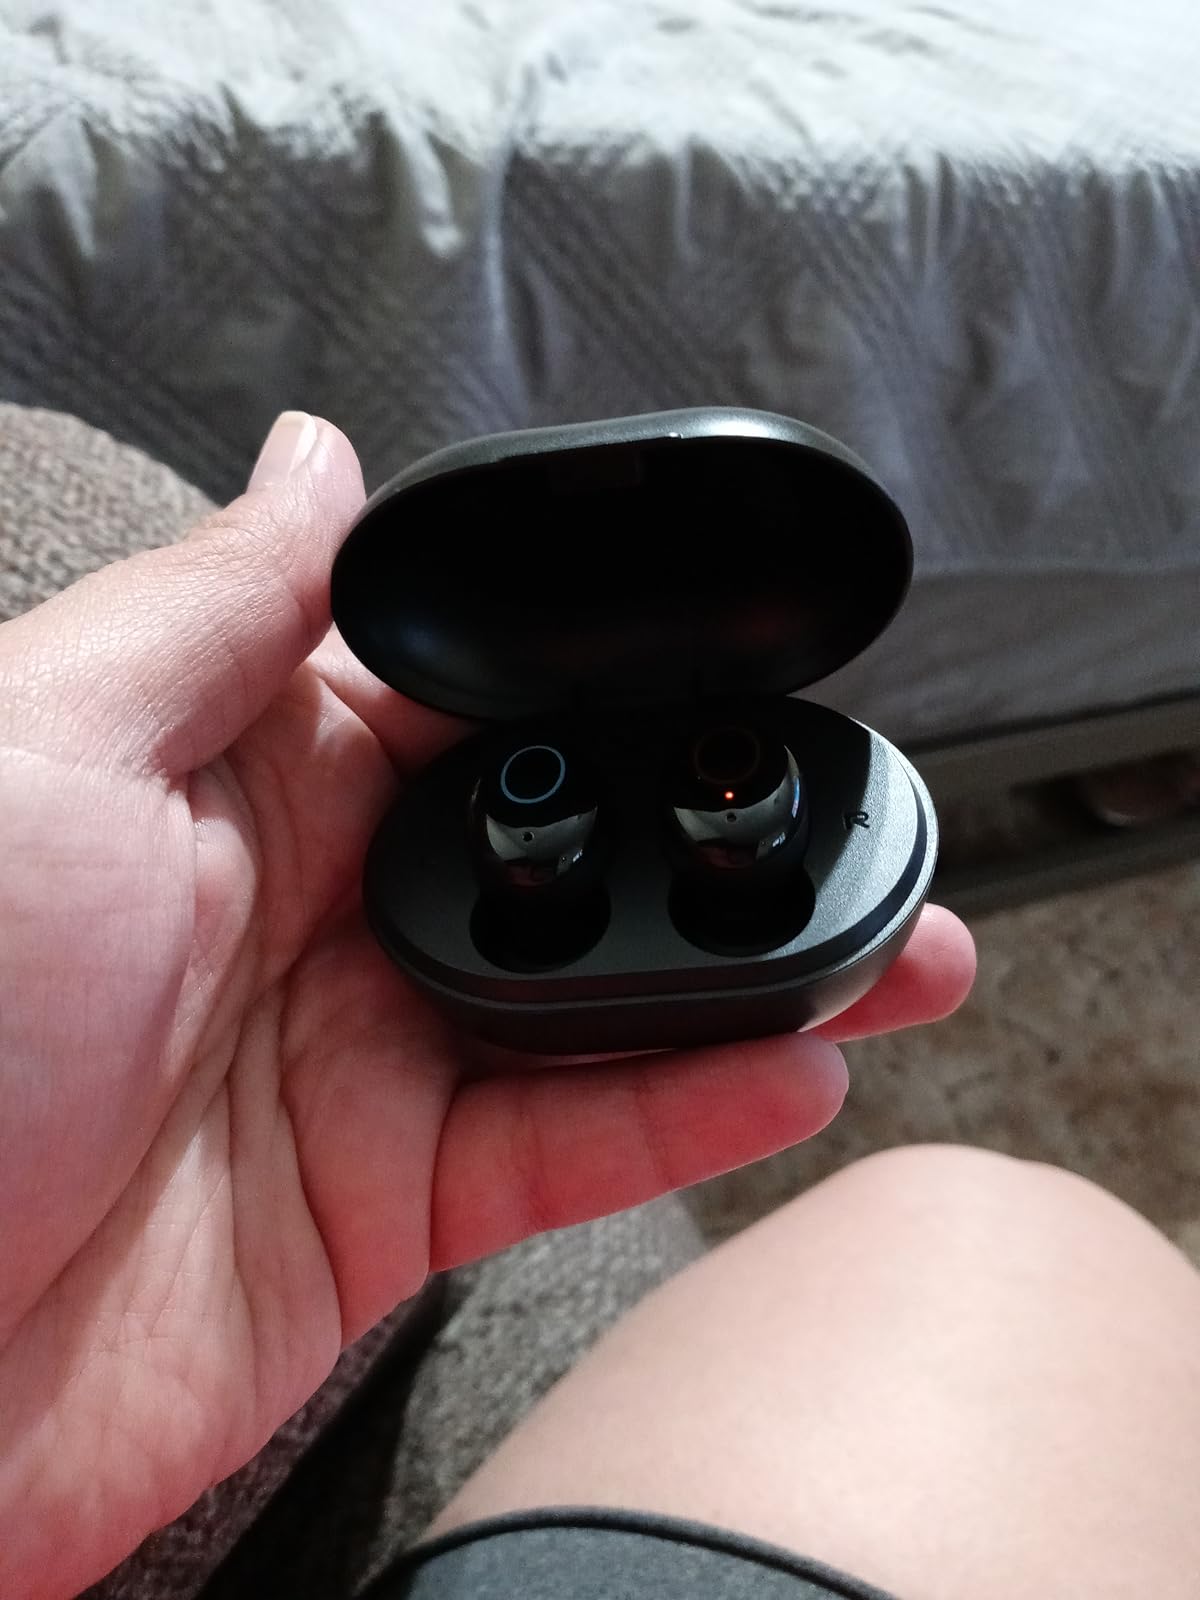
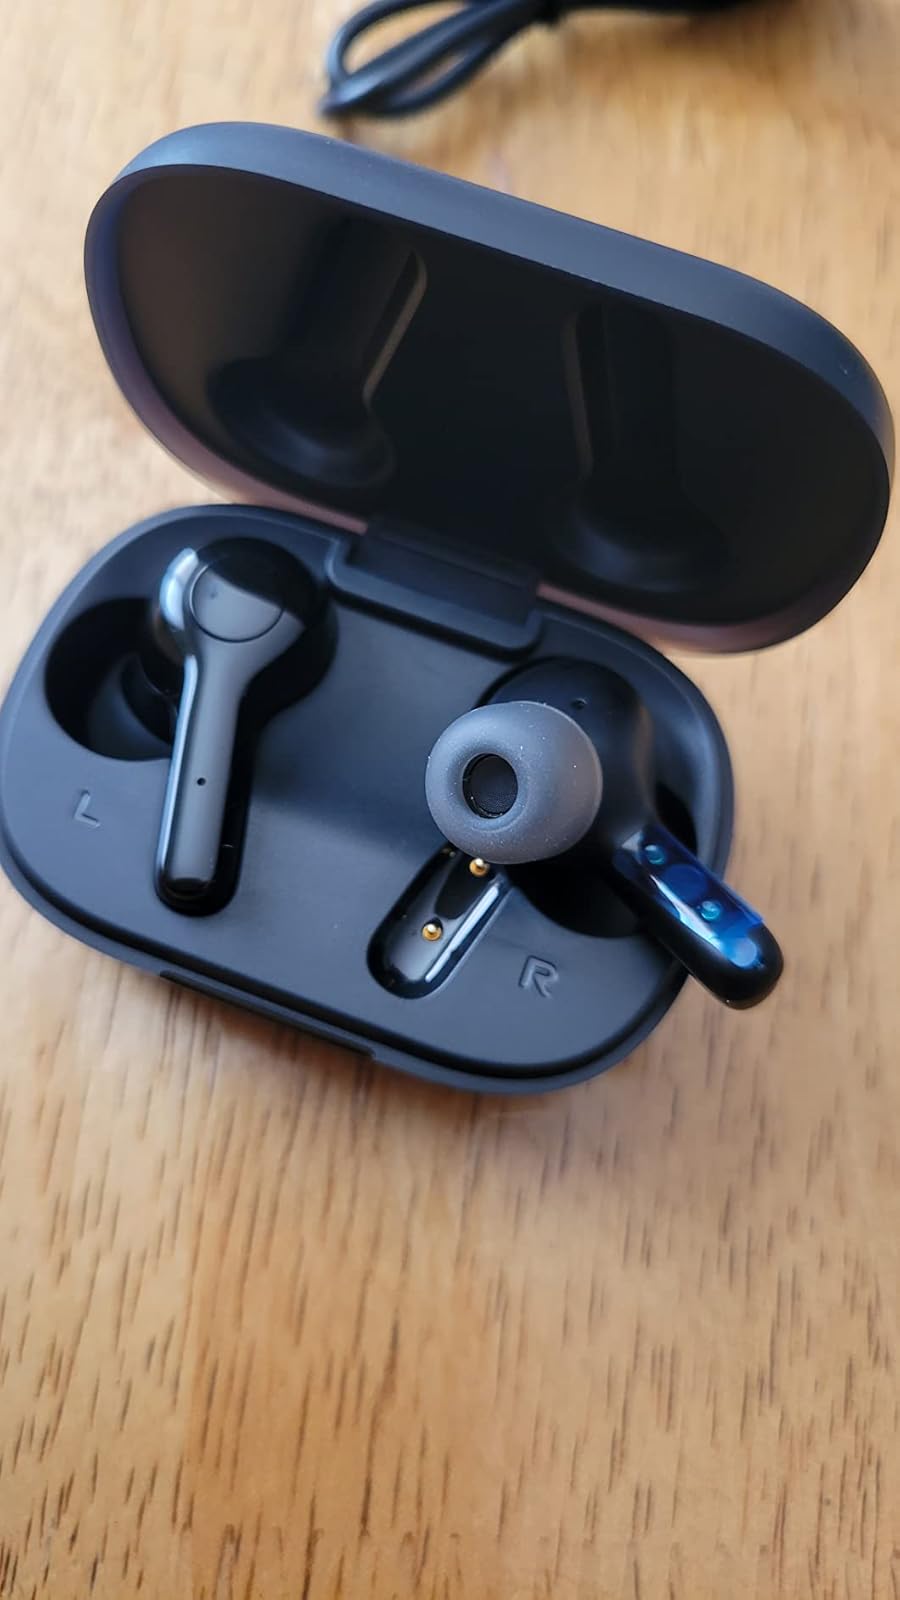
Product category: earbuds
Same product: no